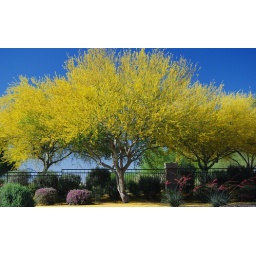
With Lantana and Red Yucca, Palo Verde trees blossom in brilliant yellow each year in May, Scottsdale, AZ.